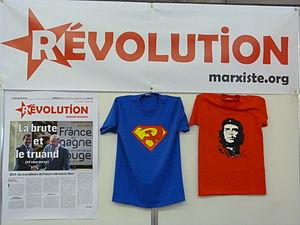
Stand de Révolution au village du livre, lors de la fête de l'humanité, en septembre 2014.